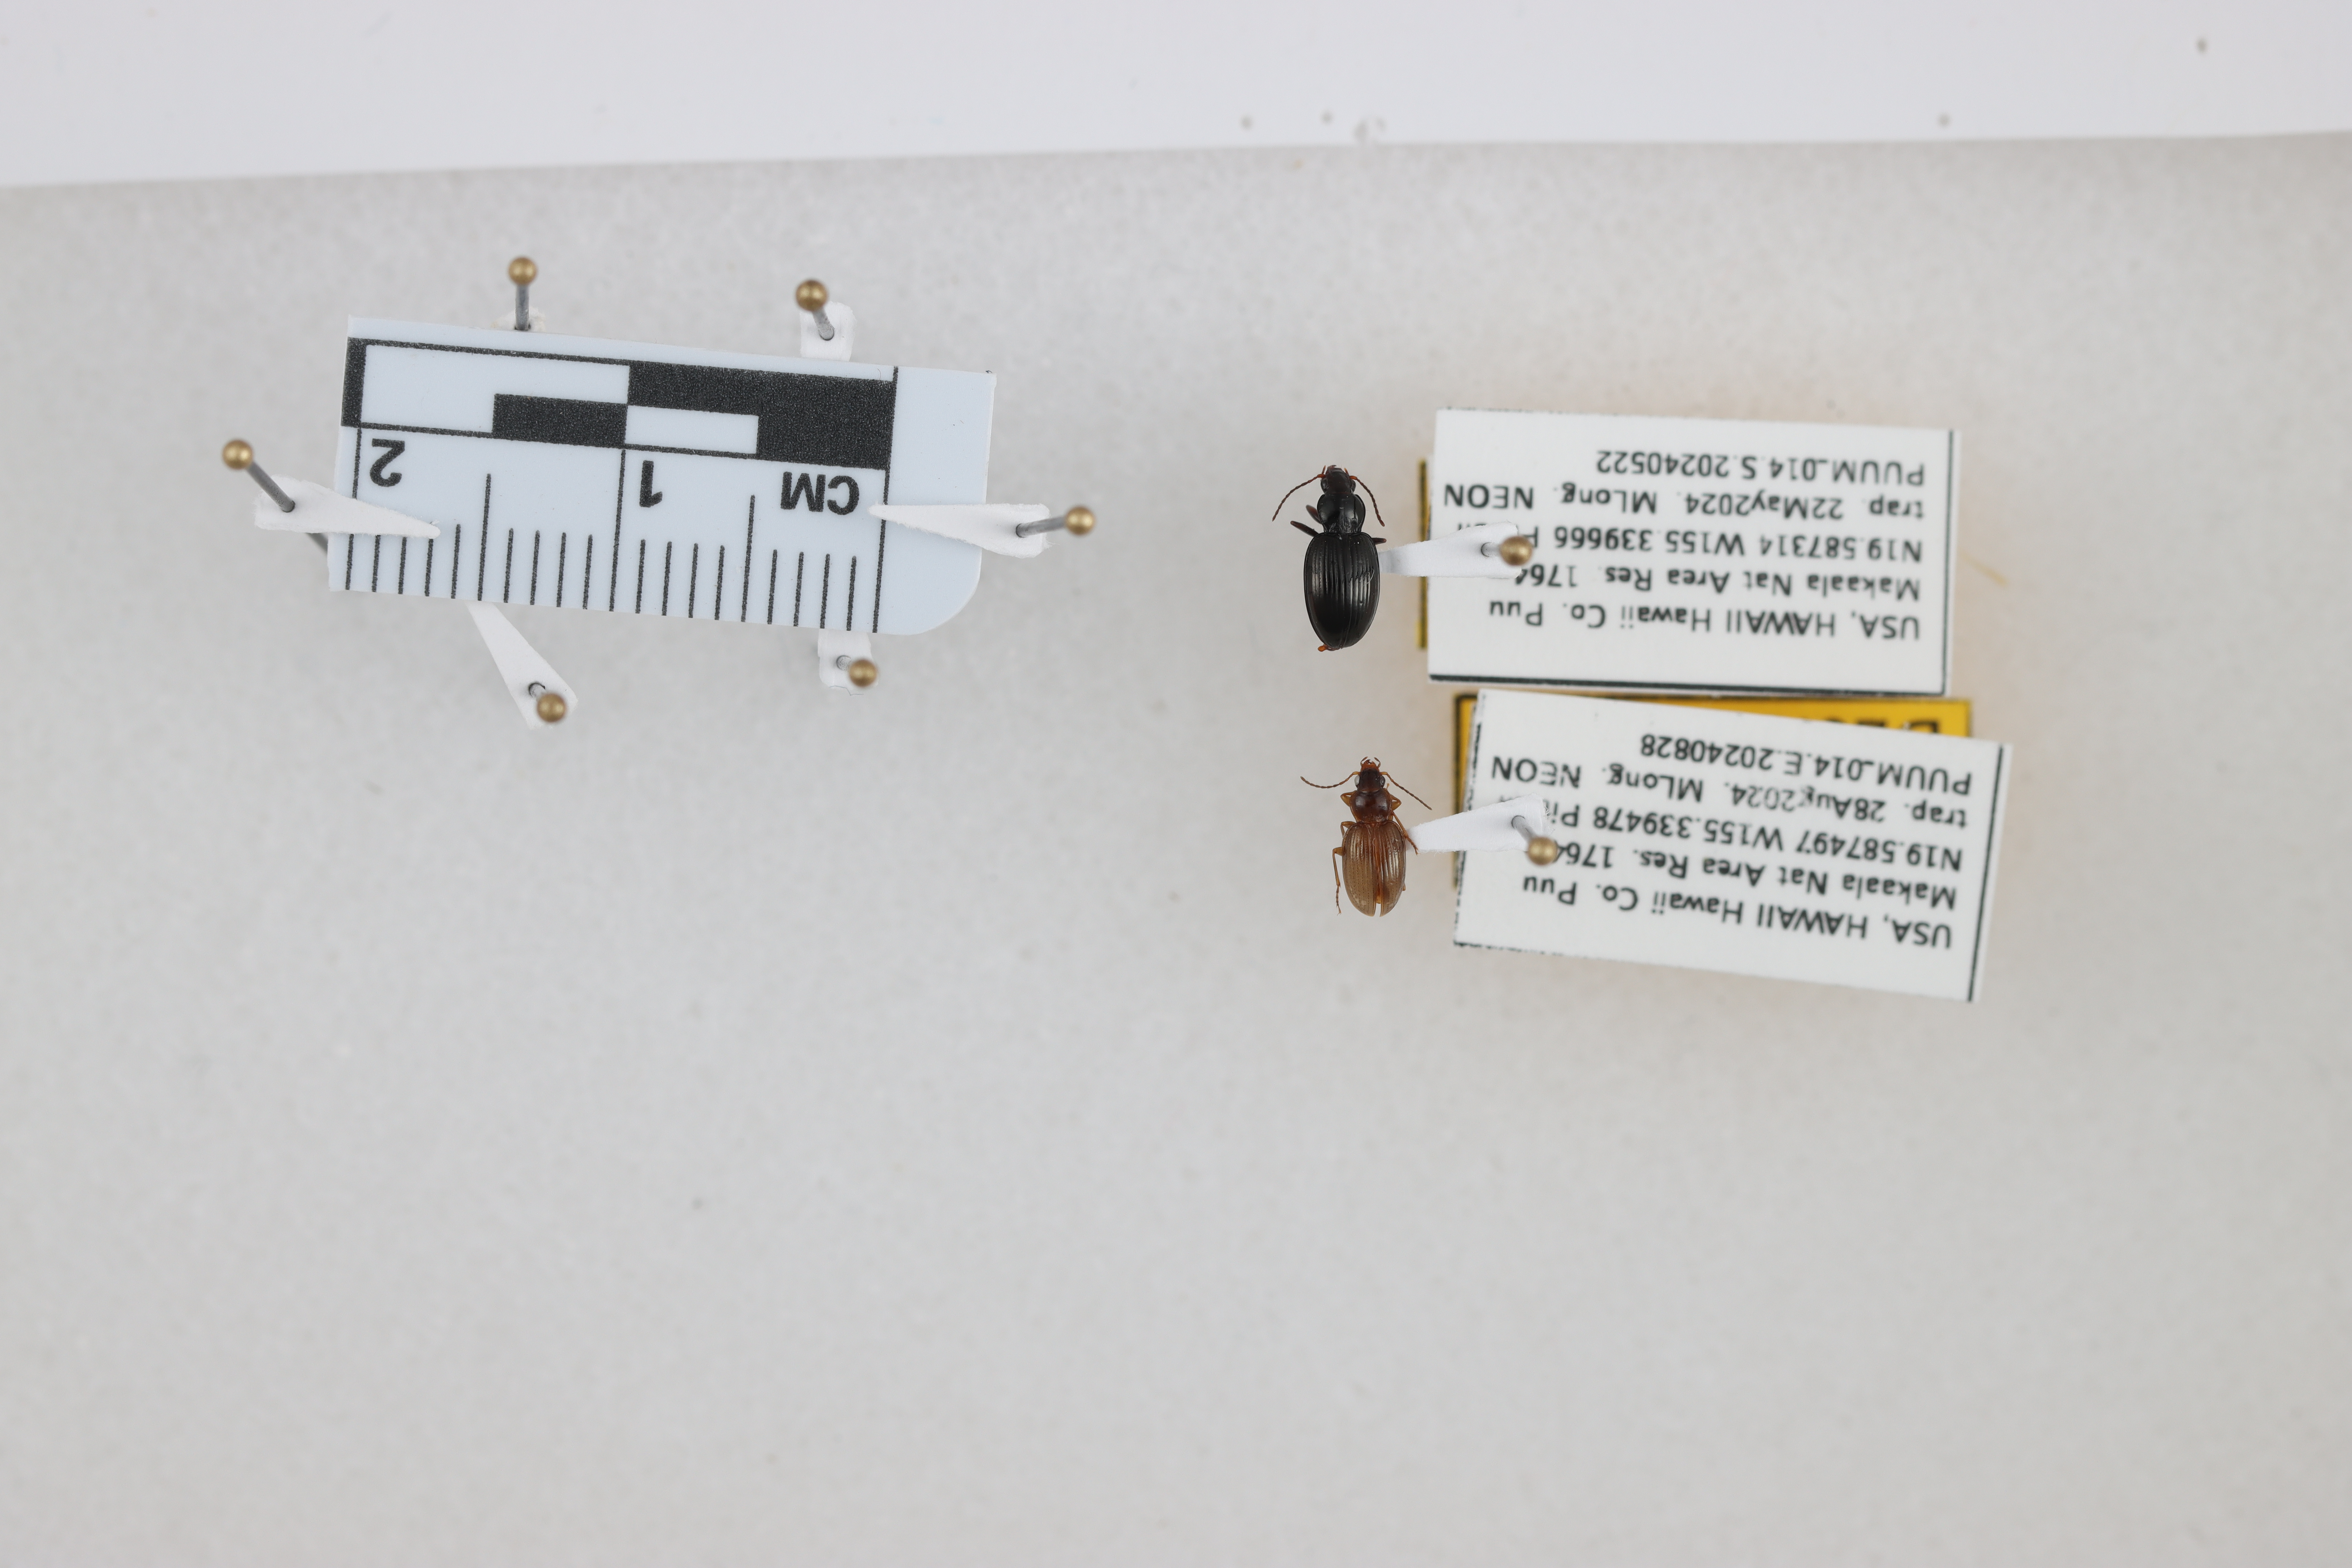
Beetle 1 — elytra length: 0.422 cm, elytra max width: 0.285 cm, basal pronotum width: 0.134 cm

Beetle 2 — elytra length: 0.349 cm, elytra max width: 0.238 cm, basal pronotum width: 0.117 cm